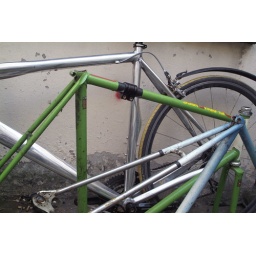
some of the bikes hanging around my house now